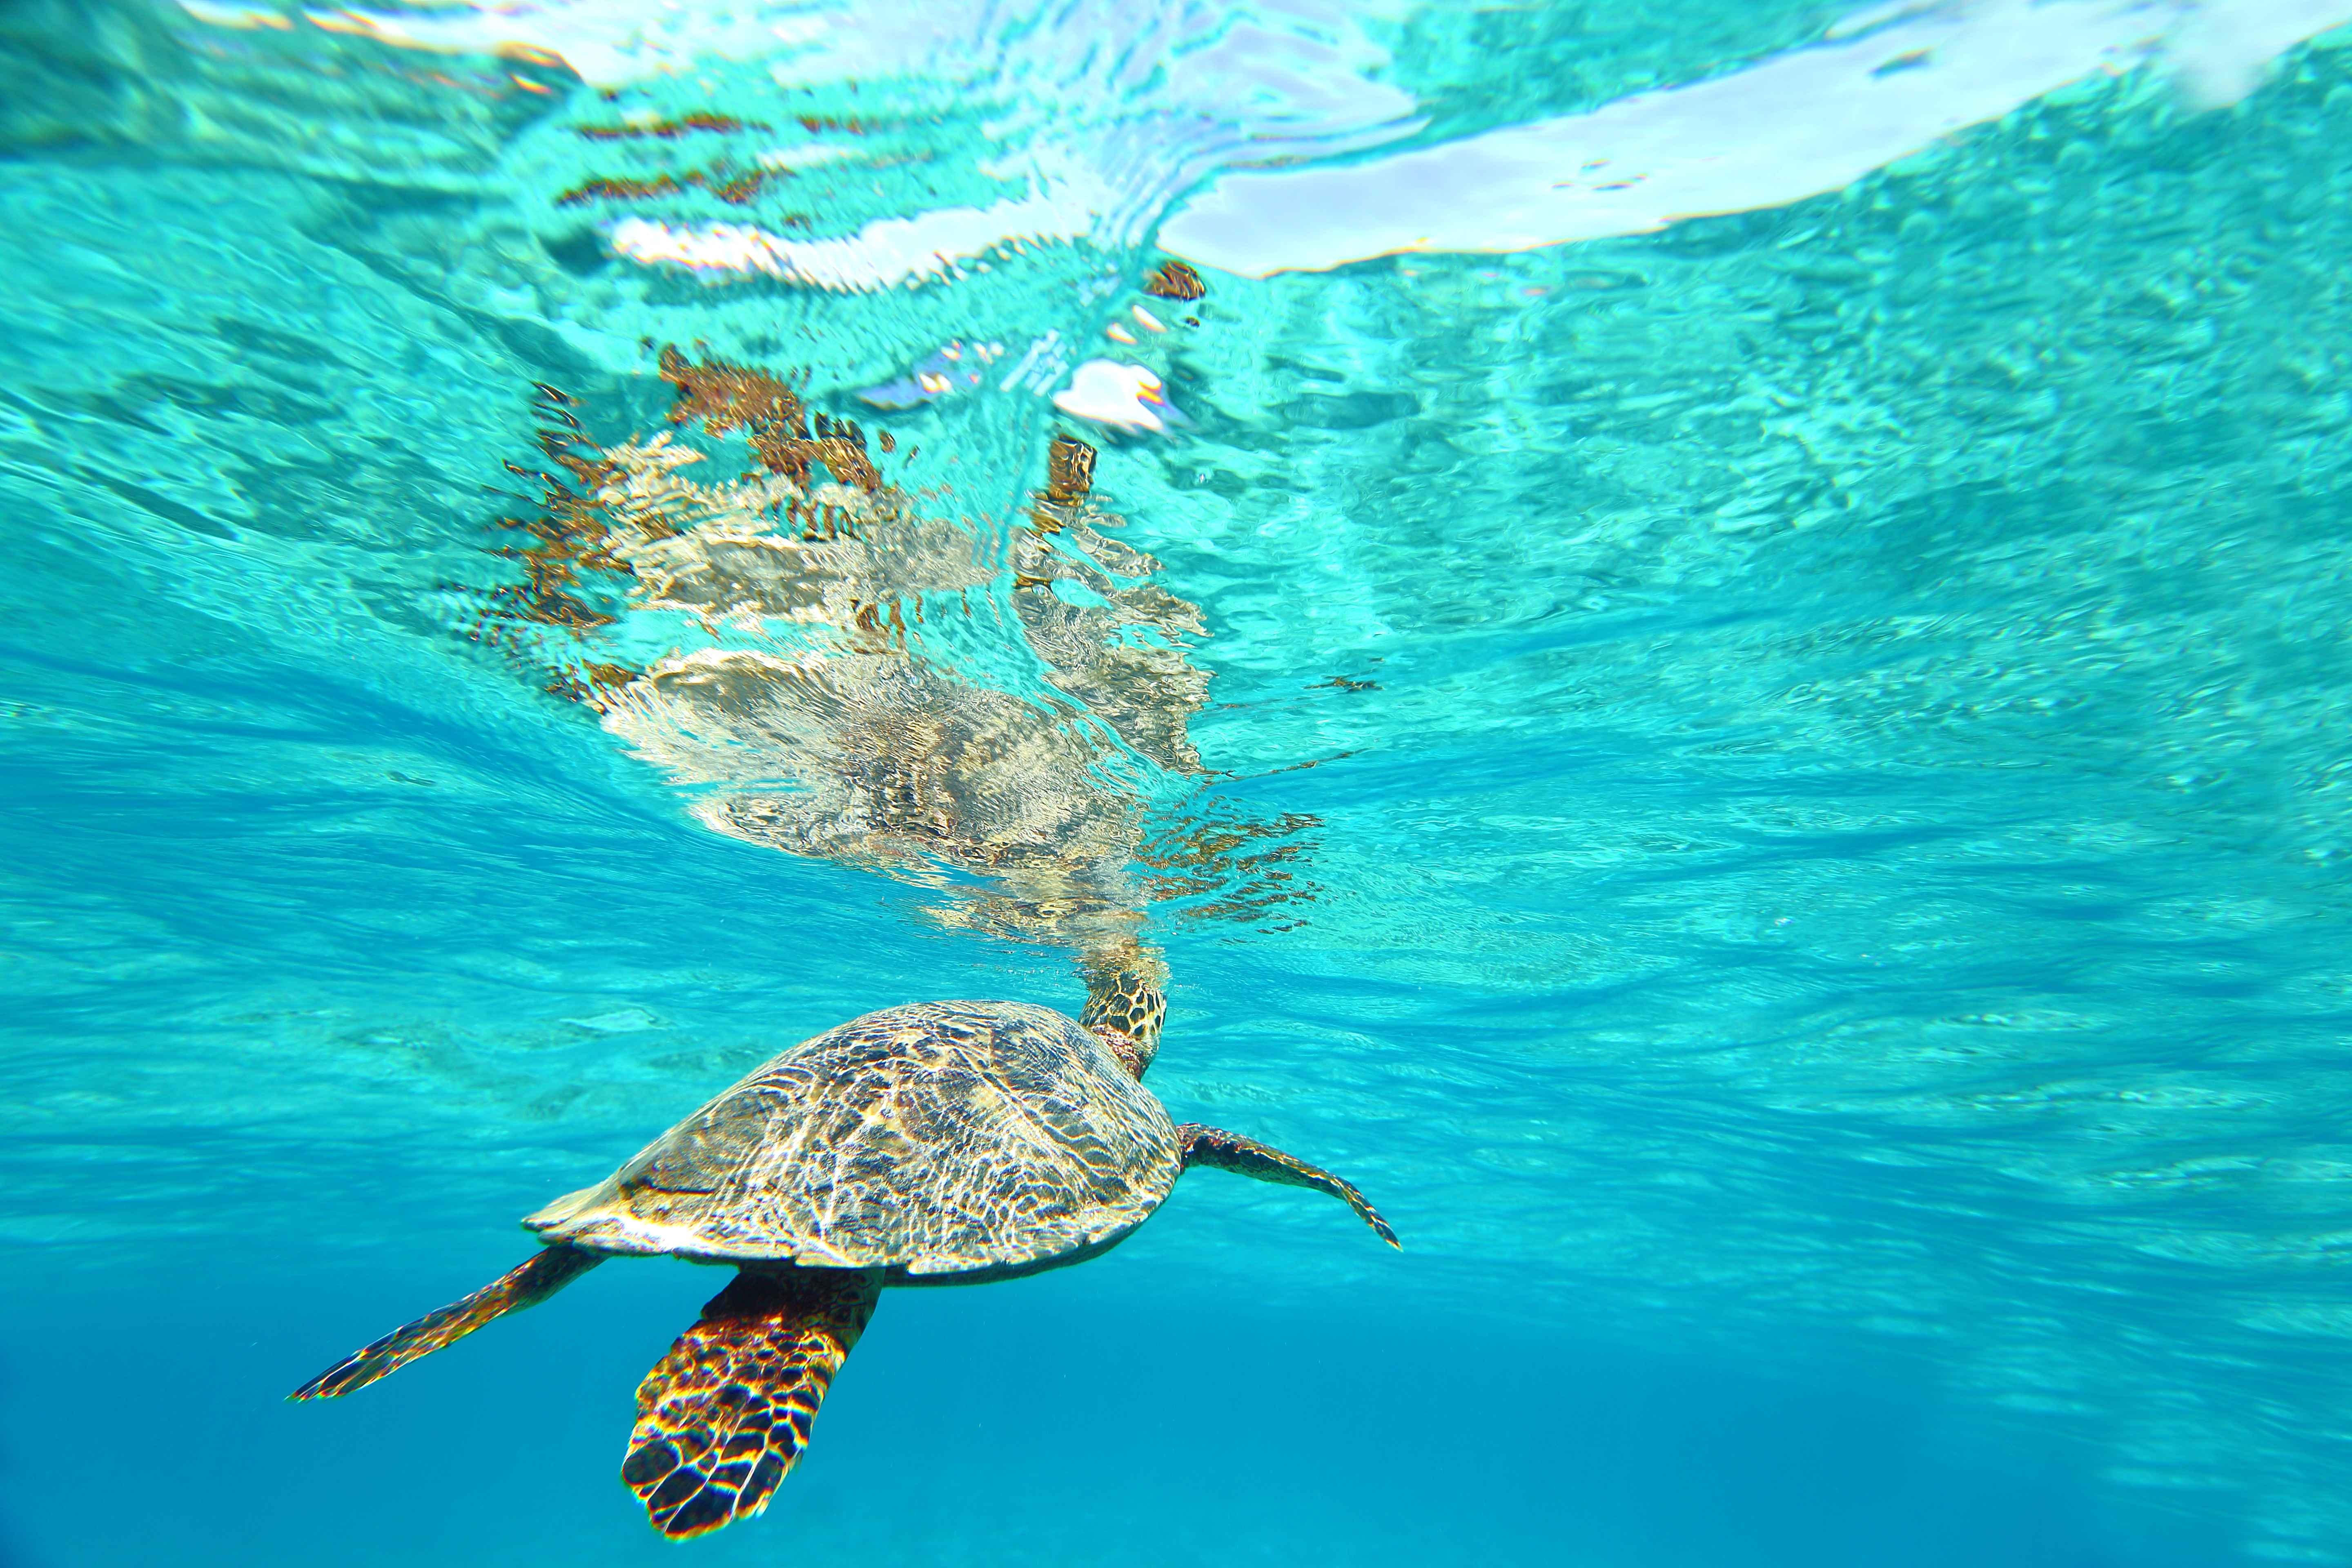
landscape, sea, underwater, biology, harbour, turtle, sea turtle, reptile, dream, the sea, loggerhead, marine biology